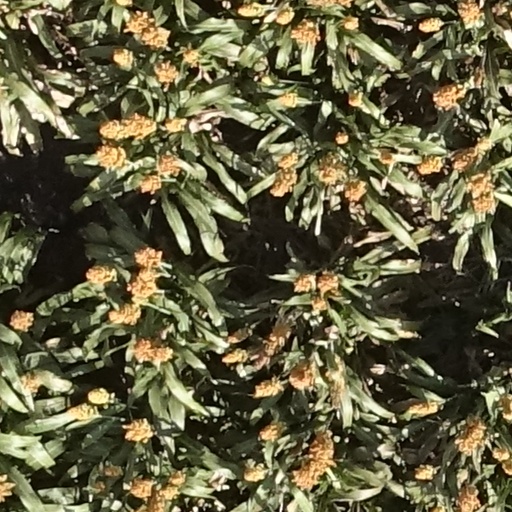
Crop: sorghum